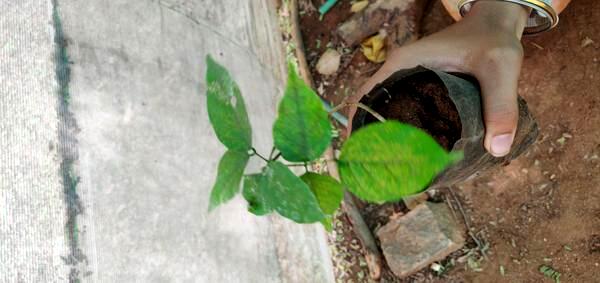
Plant: Honge